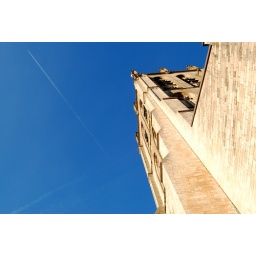
The tower on the church in Alsemberg in Belgium. One of my favorite churches...